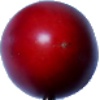
Label: tamarillo